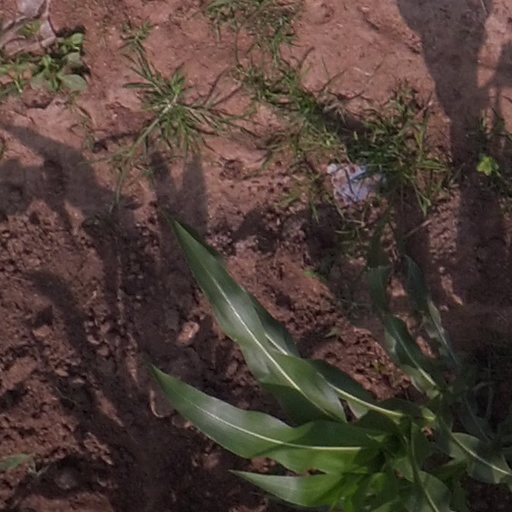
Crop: maize; corn